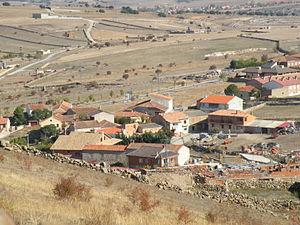
Vegas de Matute est une commune de la province de Ségovie dans la communauté autonome de Castille-et-León en Espagne.